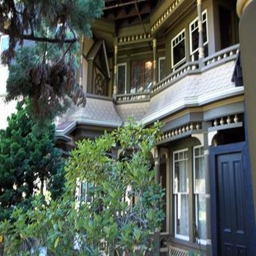
upside down posts at the house